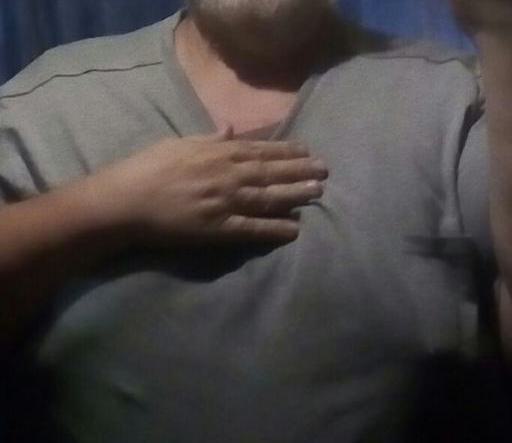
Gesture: no_gesture